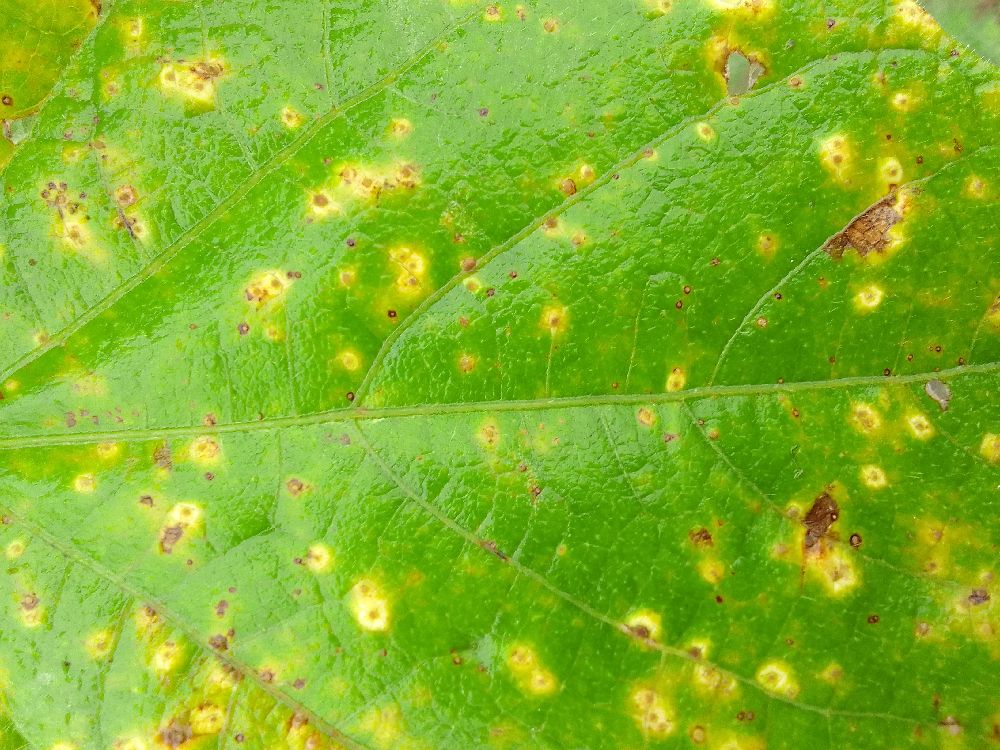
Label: rust